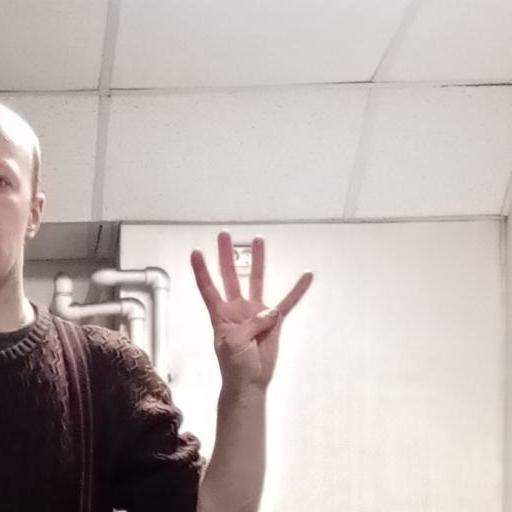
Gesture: four